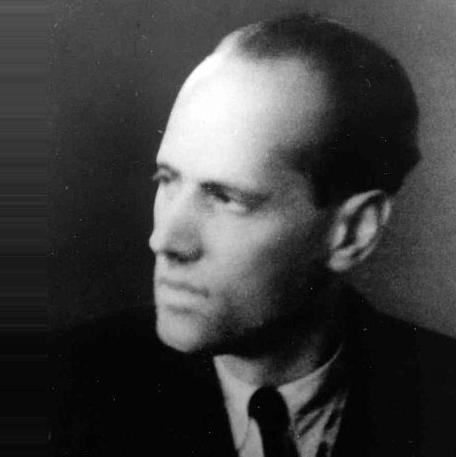
Age: 37